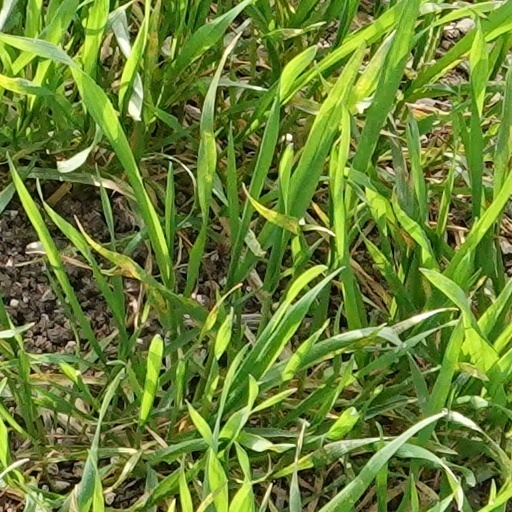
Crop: wheat